Culture in Dresden

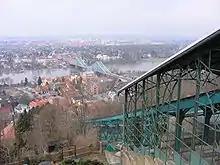
View over the Blue Wunder Elbe bridge from the upper station of the Schwebebahn Dresden suspension railway

Dresden is also known for some technical buildings. Most of them were built in the second half of the 19th century and at the beginning of the 20th century. Two areas where there are technical buildings are Schillerplatz and Körnerplatz. These two places are named after Friedrich Schiller and Carl Theodor Körner and are connected by the "Blue Wonder" Elbe bridge. This bridge is one of the oldest cantilever truss bridges in Germany. It is often said to be called a Wonder because it spans the river without a pillar or due to its colour, which is sometimes said to have changed from green to blue.